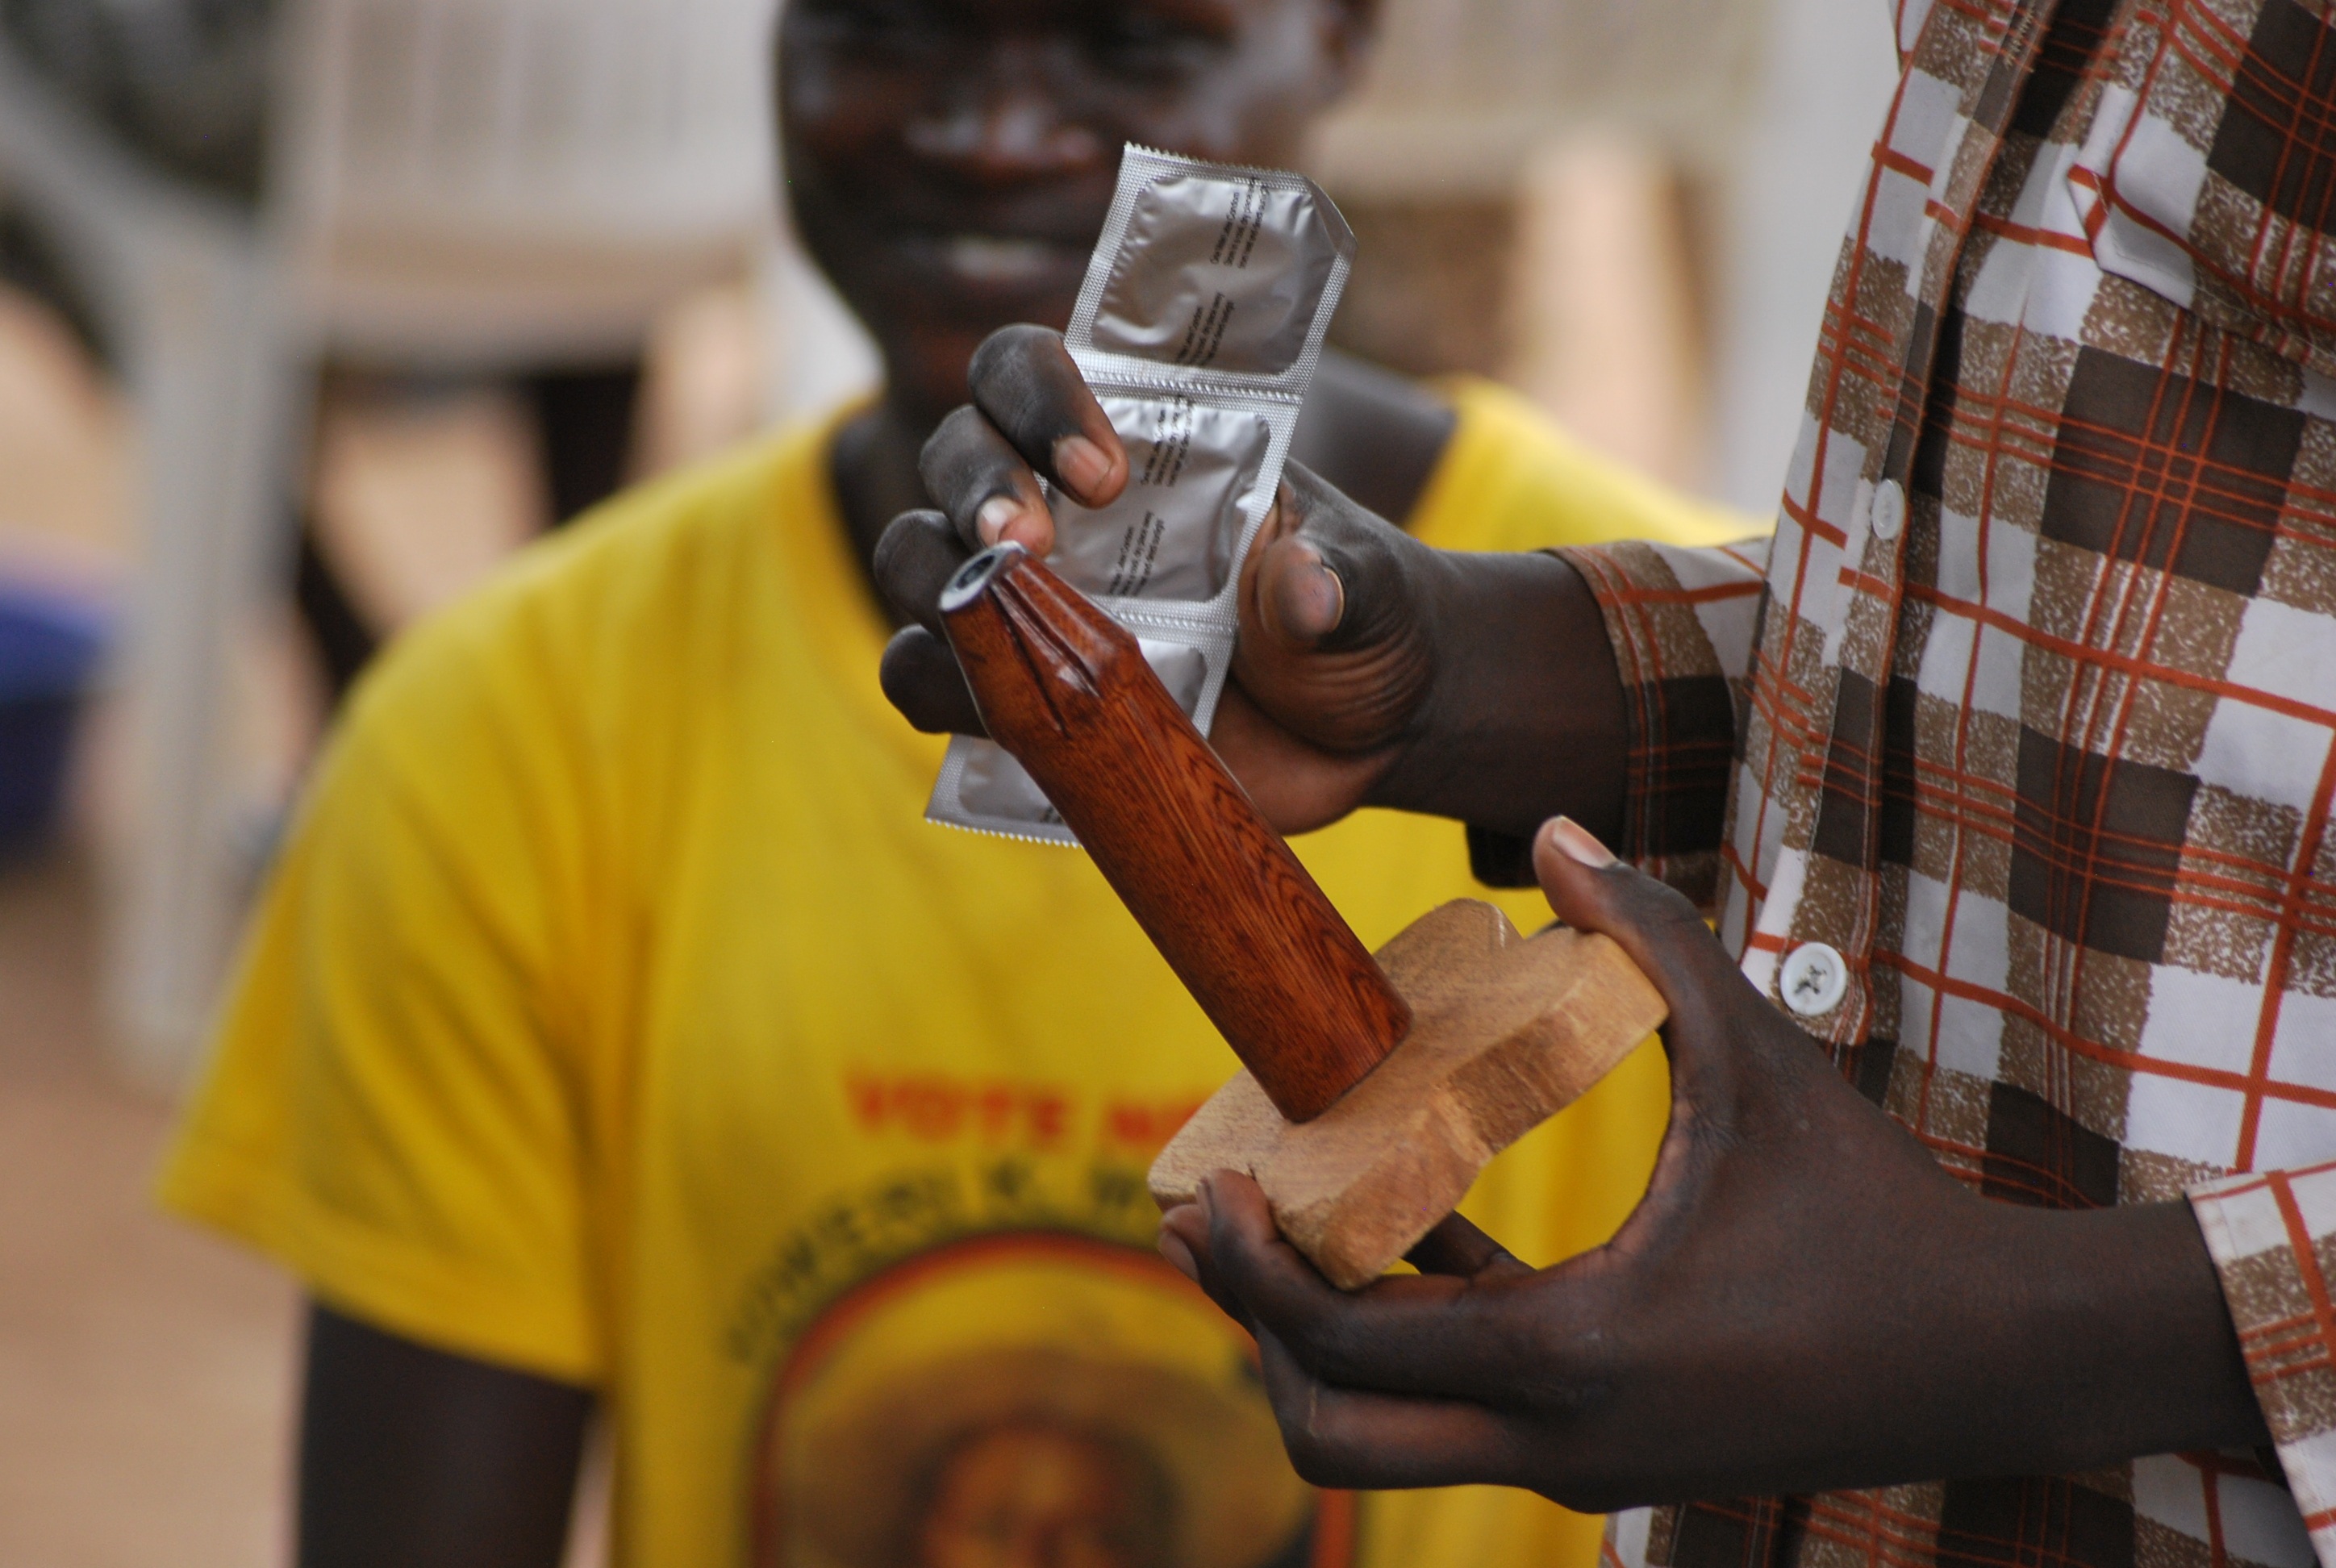
guitar, care, healthy, toy, health, control, protection, teaching, sex, safe, rubber, latex, string instrument, condom, plucked string instruments, contraception, erection